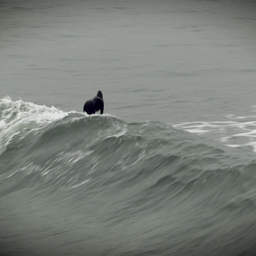
a surfer springing up on the board and riding a wave